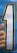
Number: 1